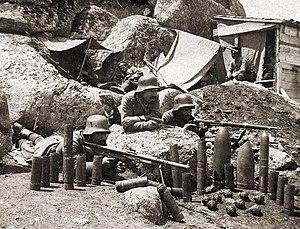
Le groupe d'armées germano-bulgare est un groupe d'armées des Empires centraux pendant la Première Guerre mondiale, appelé aussi, d'après ses commandants successifs, Heeresgruppe Below et Heeresgruppe Scholtz. Il regroupe des unités de l'Empire allemand et du royaume de Bulgarie avec un apport de l'Autriche-Hongrie et de l'Empire ottoman. Il est engagé en Macédoine face aux forces de l'Entente entre 1916 et 1918.